Morningside/Lenox Park

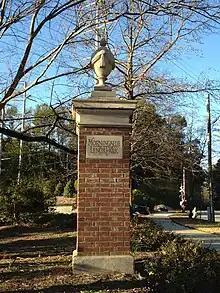
Column marking the neighborhood's border

Morningside/Lenox Park is an intown neighborhood in Atlanta, Georgia founded in 1923. It is located north of Virginia-Highland, east of Ansley Park and west of Druid Hills. Approximately 3,500 households comprise the neighborhood that includes the original subdivisions of Morningside, Lenox Park, University Park, Noble Park, Johnson Estates, and Hylan Park.